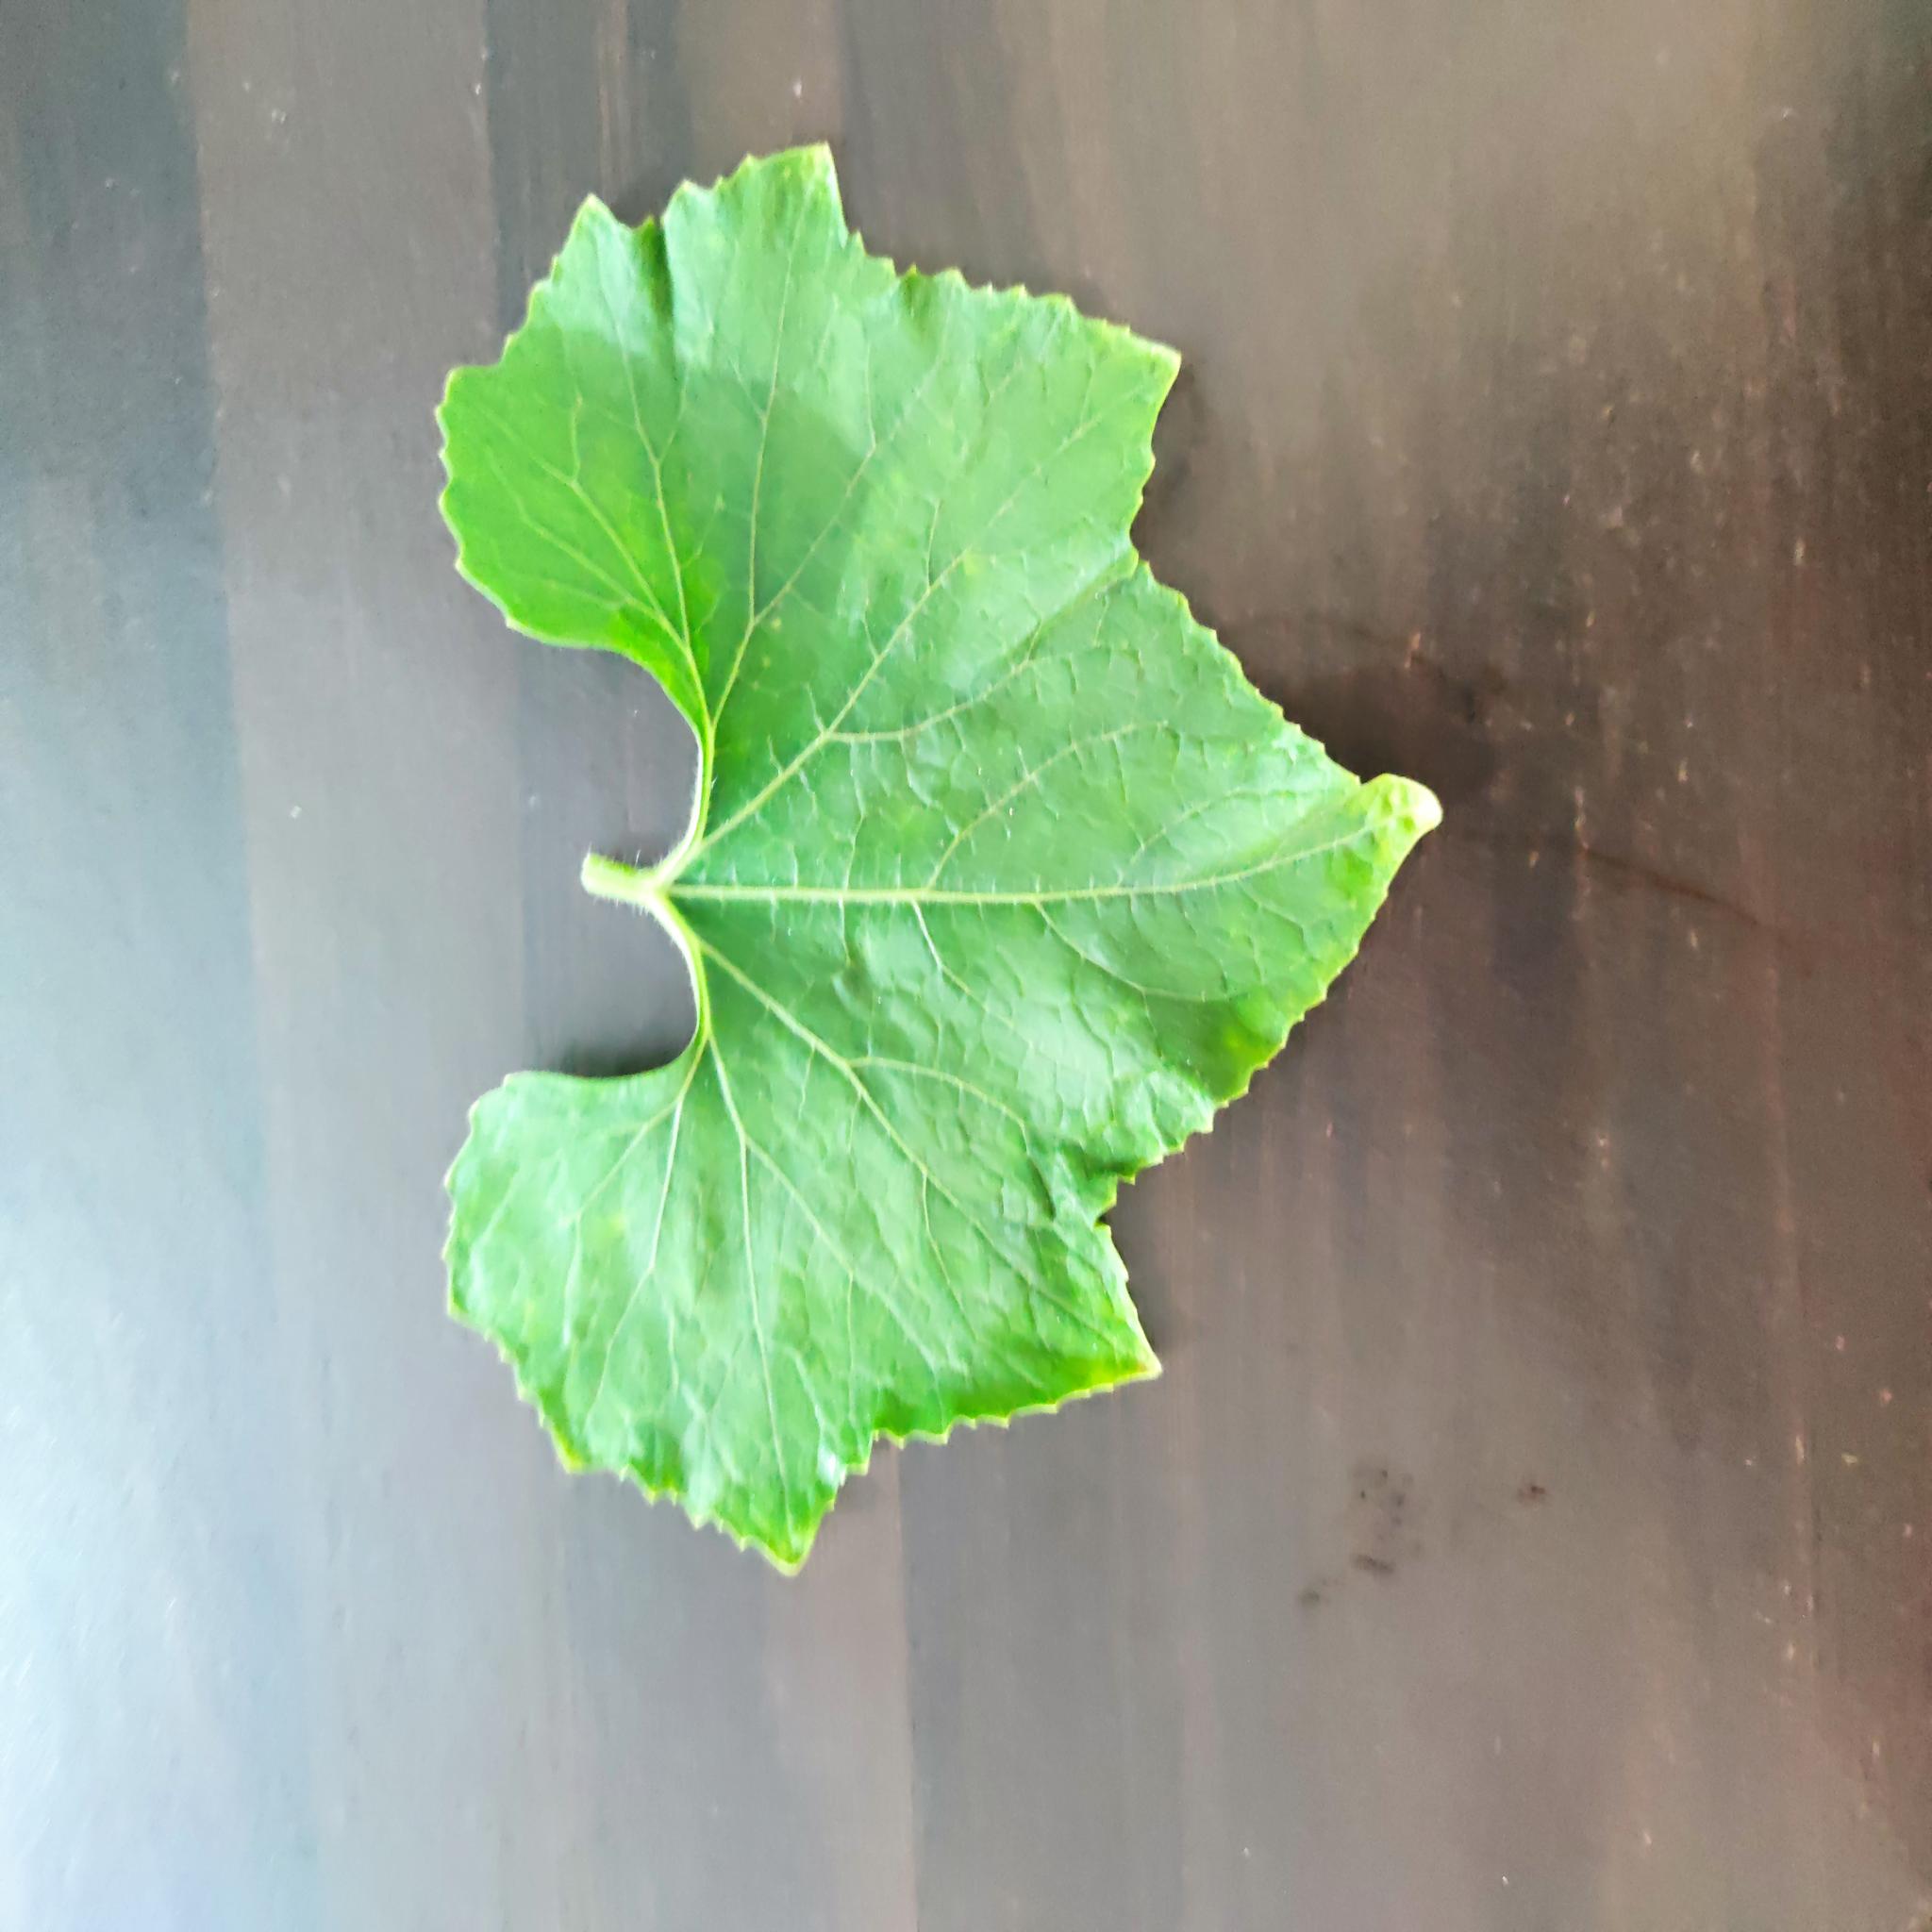
Label: Healthy